Yusufiyah

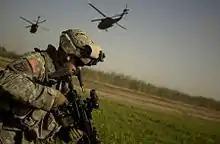
A soldier on a foot patrol in Yusufiyah, in support of locating three kidnapped U.S. soldiers (2007)

Yusufiyah (also transliterated as Yusafiyah, Youssifiyah or Yusifiyah, occasionally prefixed with Al-) is a regional township in the Baghdad Governorate of Iraq.